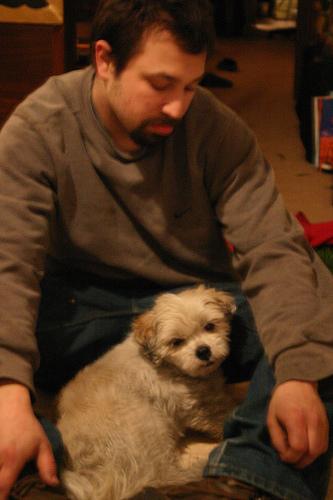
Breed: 215-n000038-Lhasa